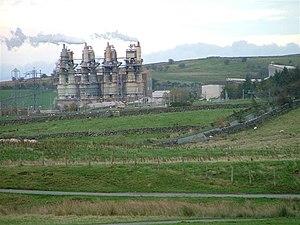
Le four à chaux ou chaufour est une catégorie de four à calcination dans lequel on transforme le calcaire en chaux par calcination et accessoirement où l’on cuit la céramique. C'est généralement un ouvrage vertical fixe et ouvert par le haut, mais on trouve également des fours horizontaux et rotatifs.